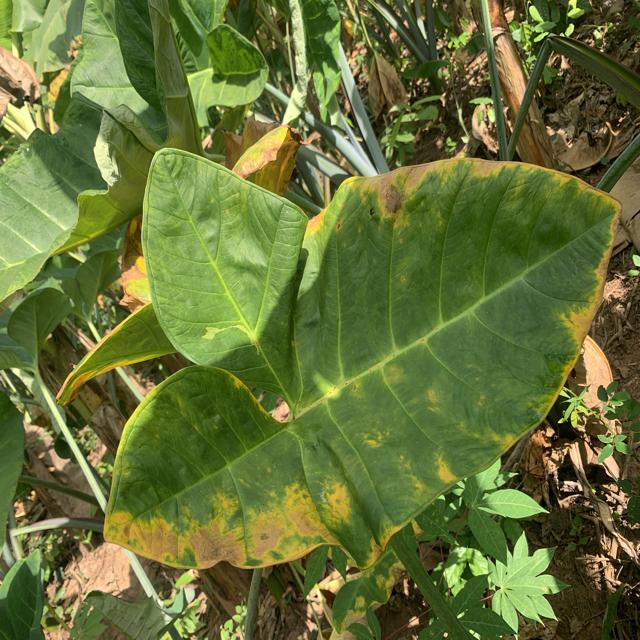
Label: Early_Blight